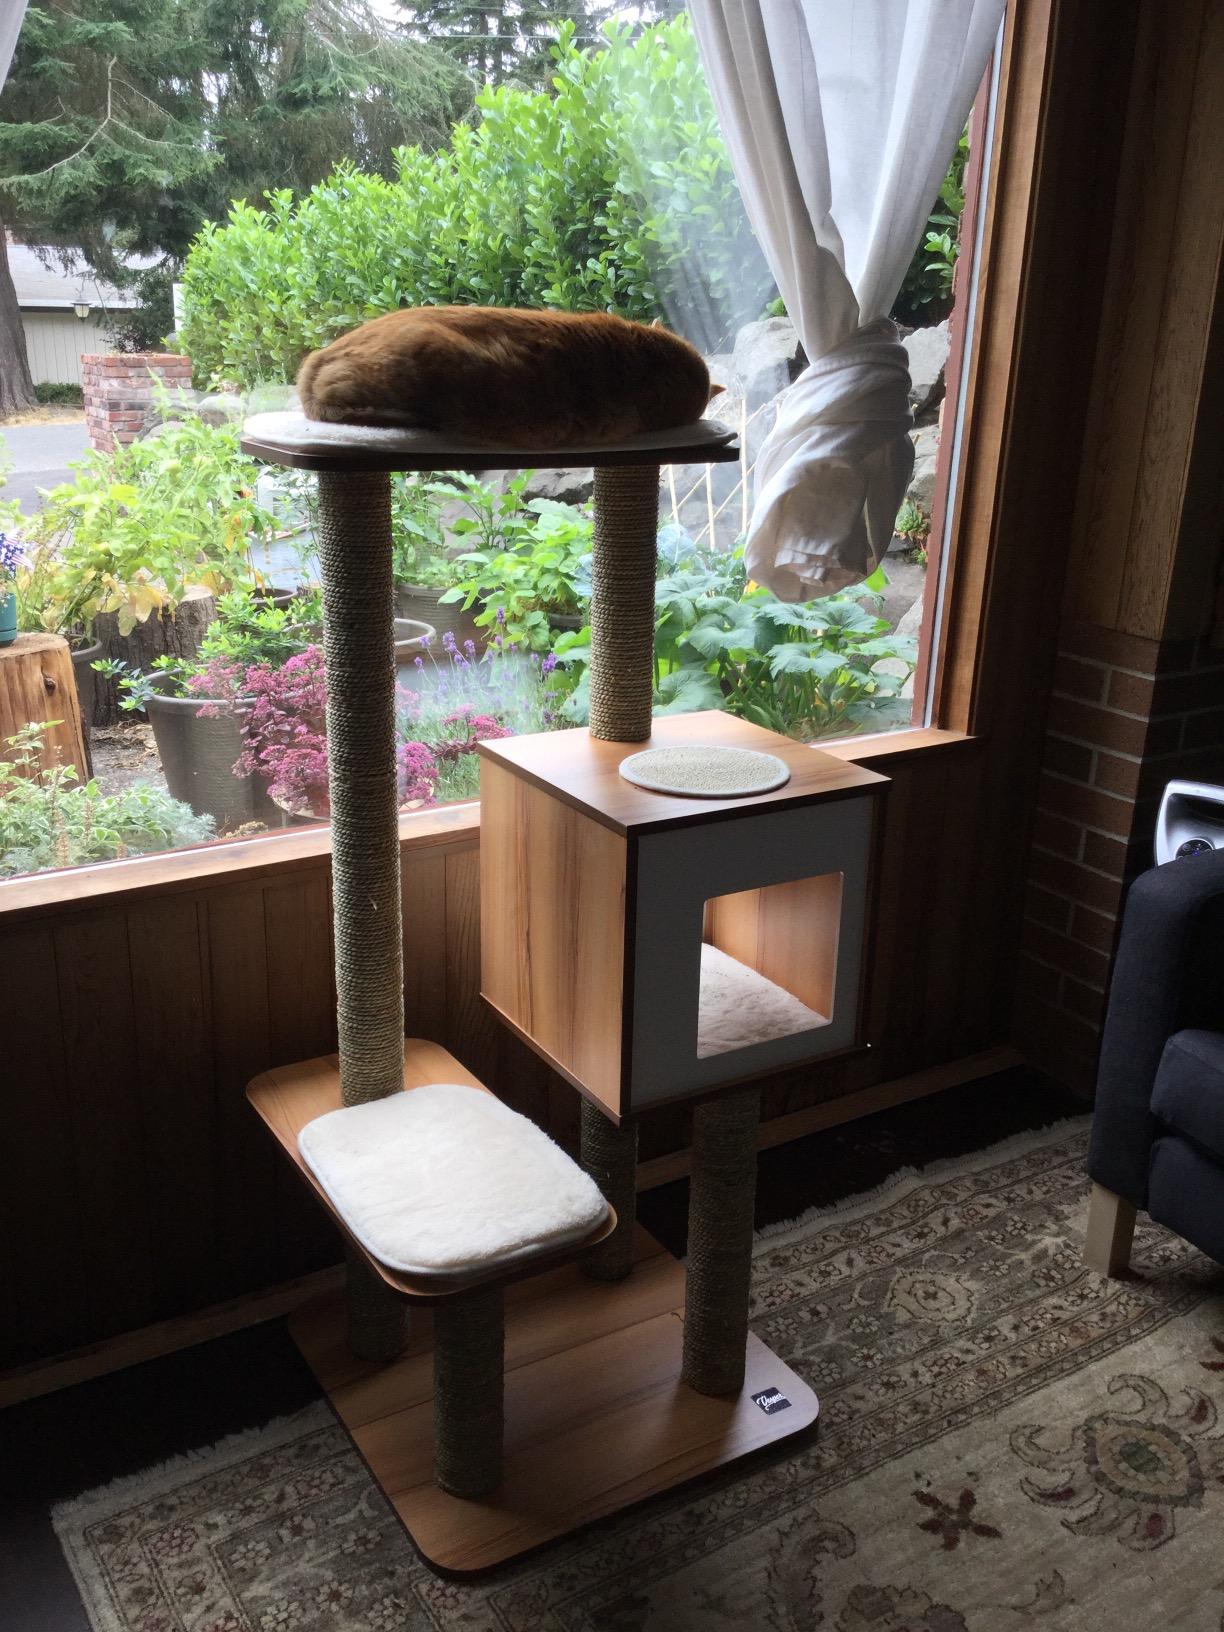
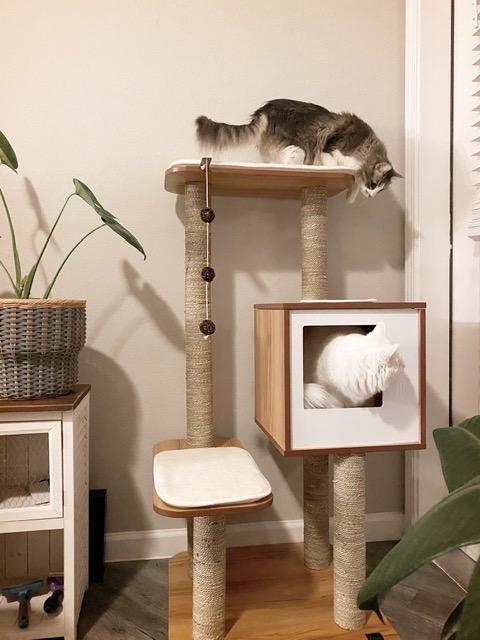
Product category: items_cat tree
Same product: yes